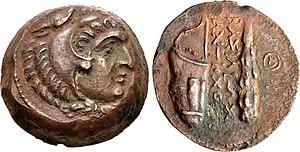
Aï Khanoum ou Ay Khanum est une cité antique située aujourd'hui dans le Nord-Est de l'Afghanistan, dans la province de Kondoz, près la frontière tadjike. Elle se situe au confluent du fleuve Amou-Daria et de la rivière Kokcha.